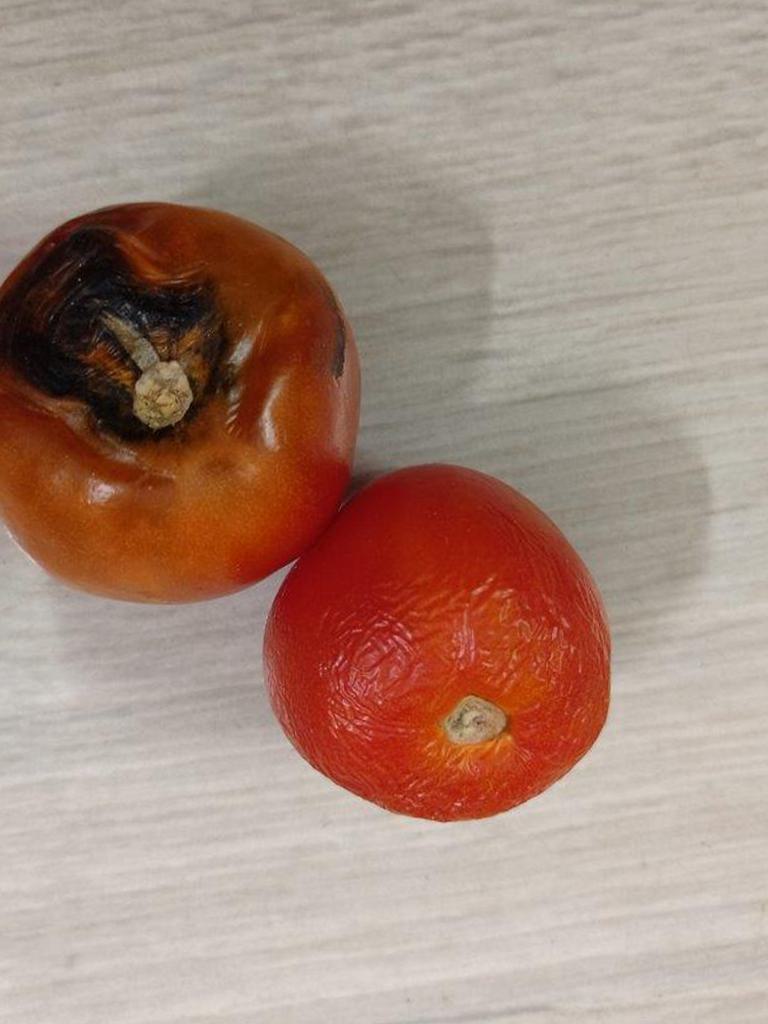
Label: Rotten